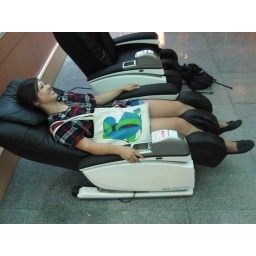
over the top massage chair in the lobby of a building